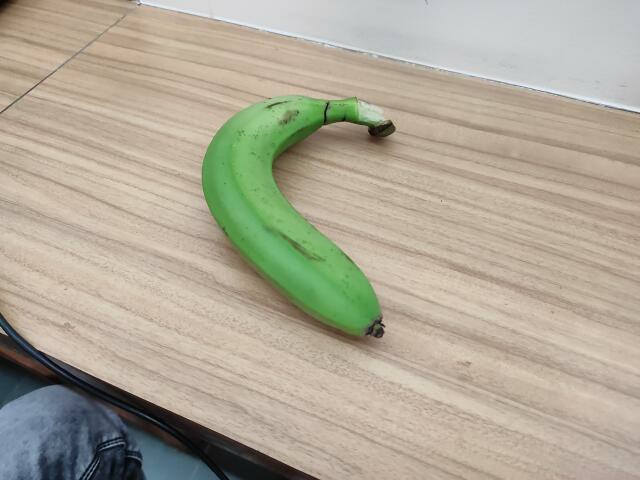
Label: Raw_Banana